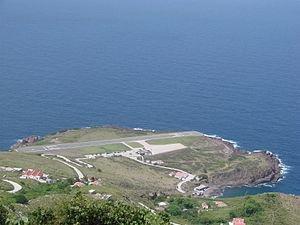
Saba est une île néerlandaise qui se situe dans le nord des Petites Antilles, Caraïbes, à l’est de Porto Rico. Surnommée la Reine immaculée, son chef-lieu est The Bottom.